Smart inorganic polymer

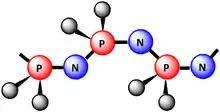
A generic polyphosphazene

Polyphosphazene is an inorganic polymer with a backbone consisting of phosphorus and nitrogen, which can also form inorganic-organic hybrid polymers with the addition of organic substituents. Some polyphosphazenes have been designed through the addition of amino acid ester side chains such that their LCST is near body temperature and thus they can form a gel "in situ" upon injection into a person, making them potentially useful for drug delivery. They biodegrade into a near-neutral pH mixture of phosphates and ammonia that has been shown to be non-toxic, and the rate of their biodegradation can be tuned with the addition of different substituents from full decomposition within days with glyceryl derivatives, to biostable with fluoroalkoxy substituents.